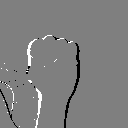
ASL letter: s